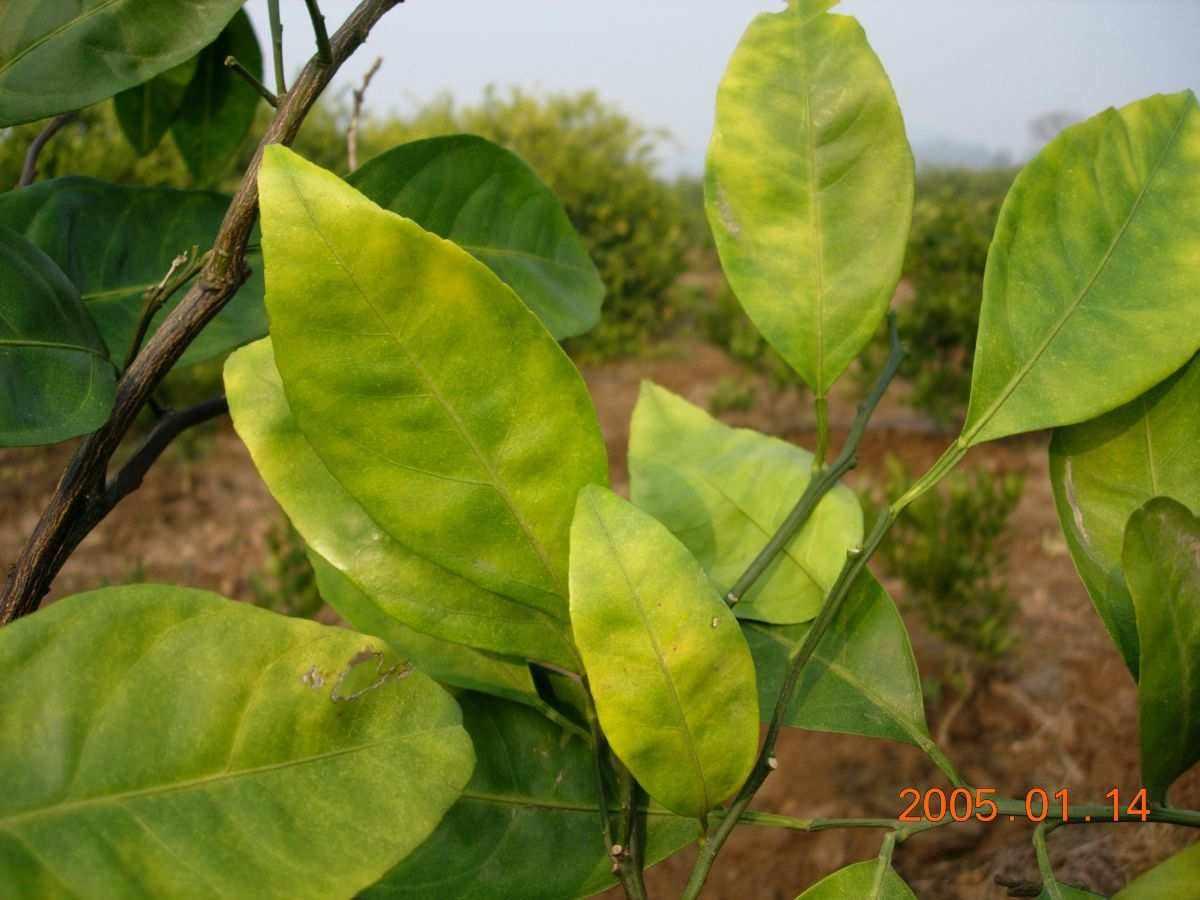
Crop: unknown
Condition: citrus_citrus_greening_disease